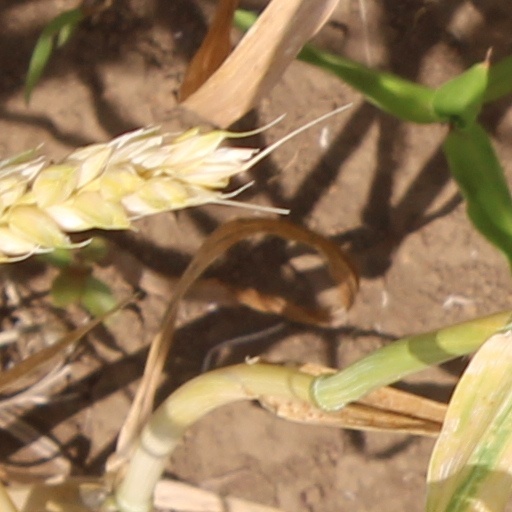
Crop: wheat